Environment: real
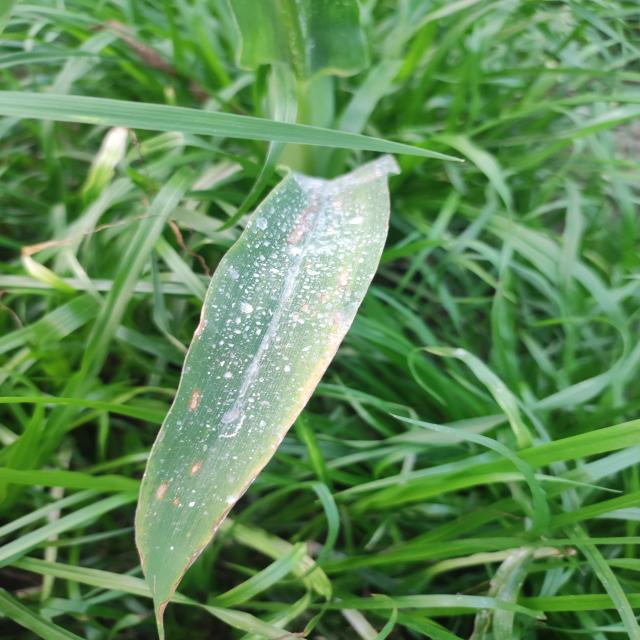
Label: northern_corn_leaf_blight